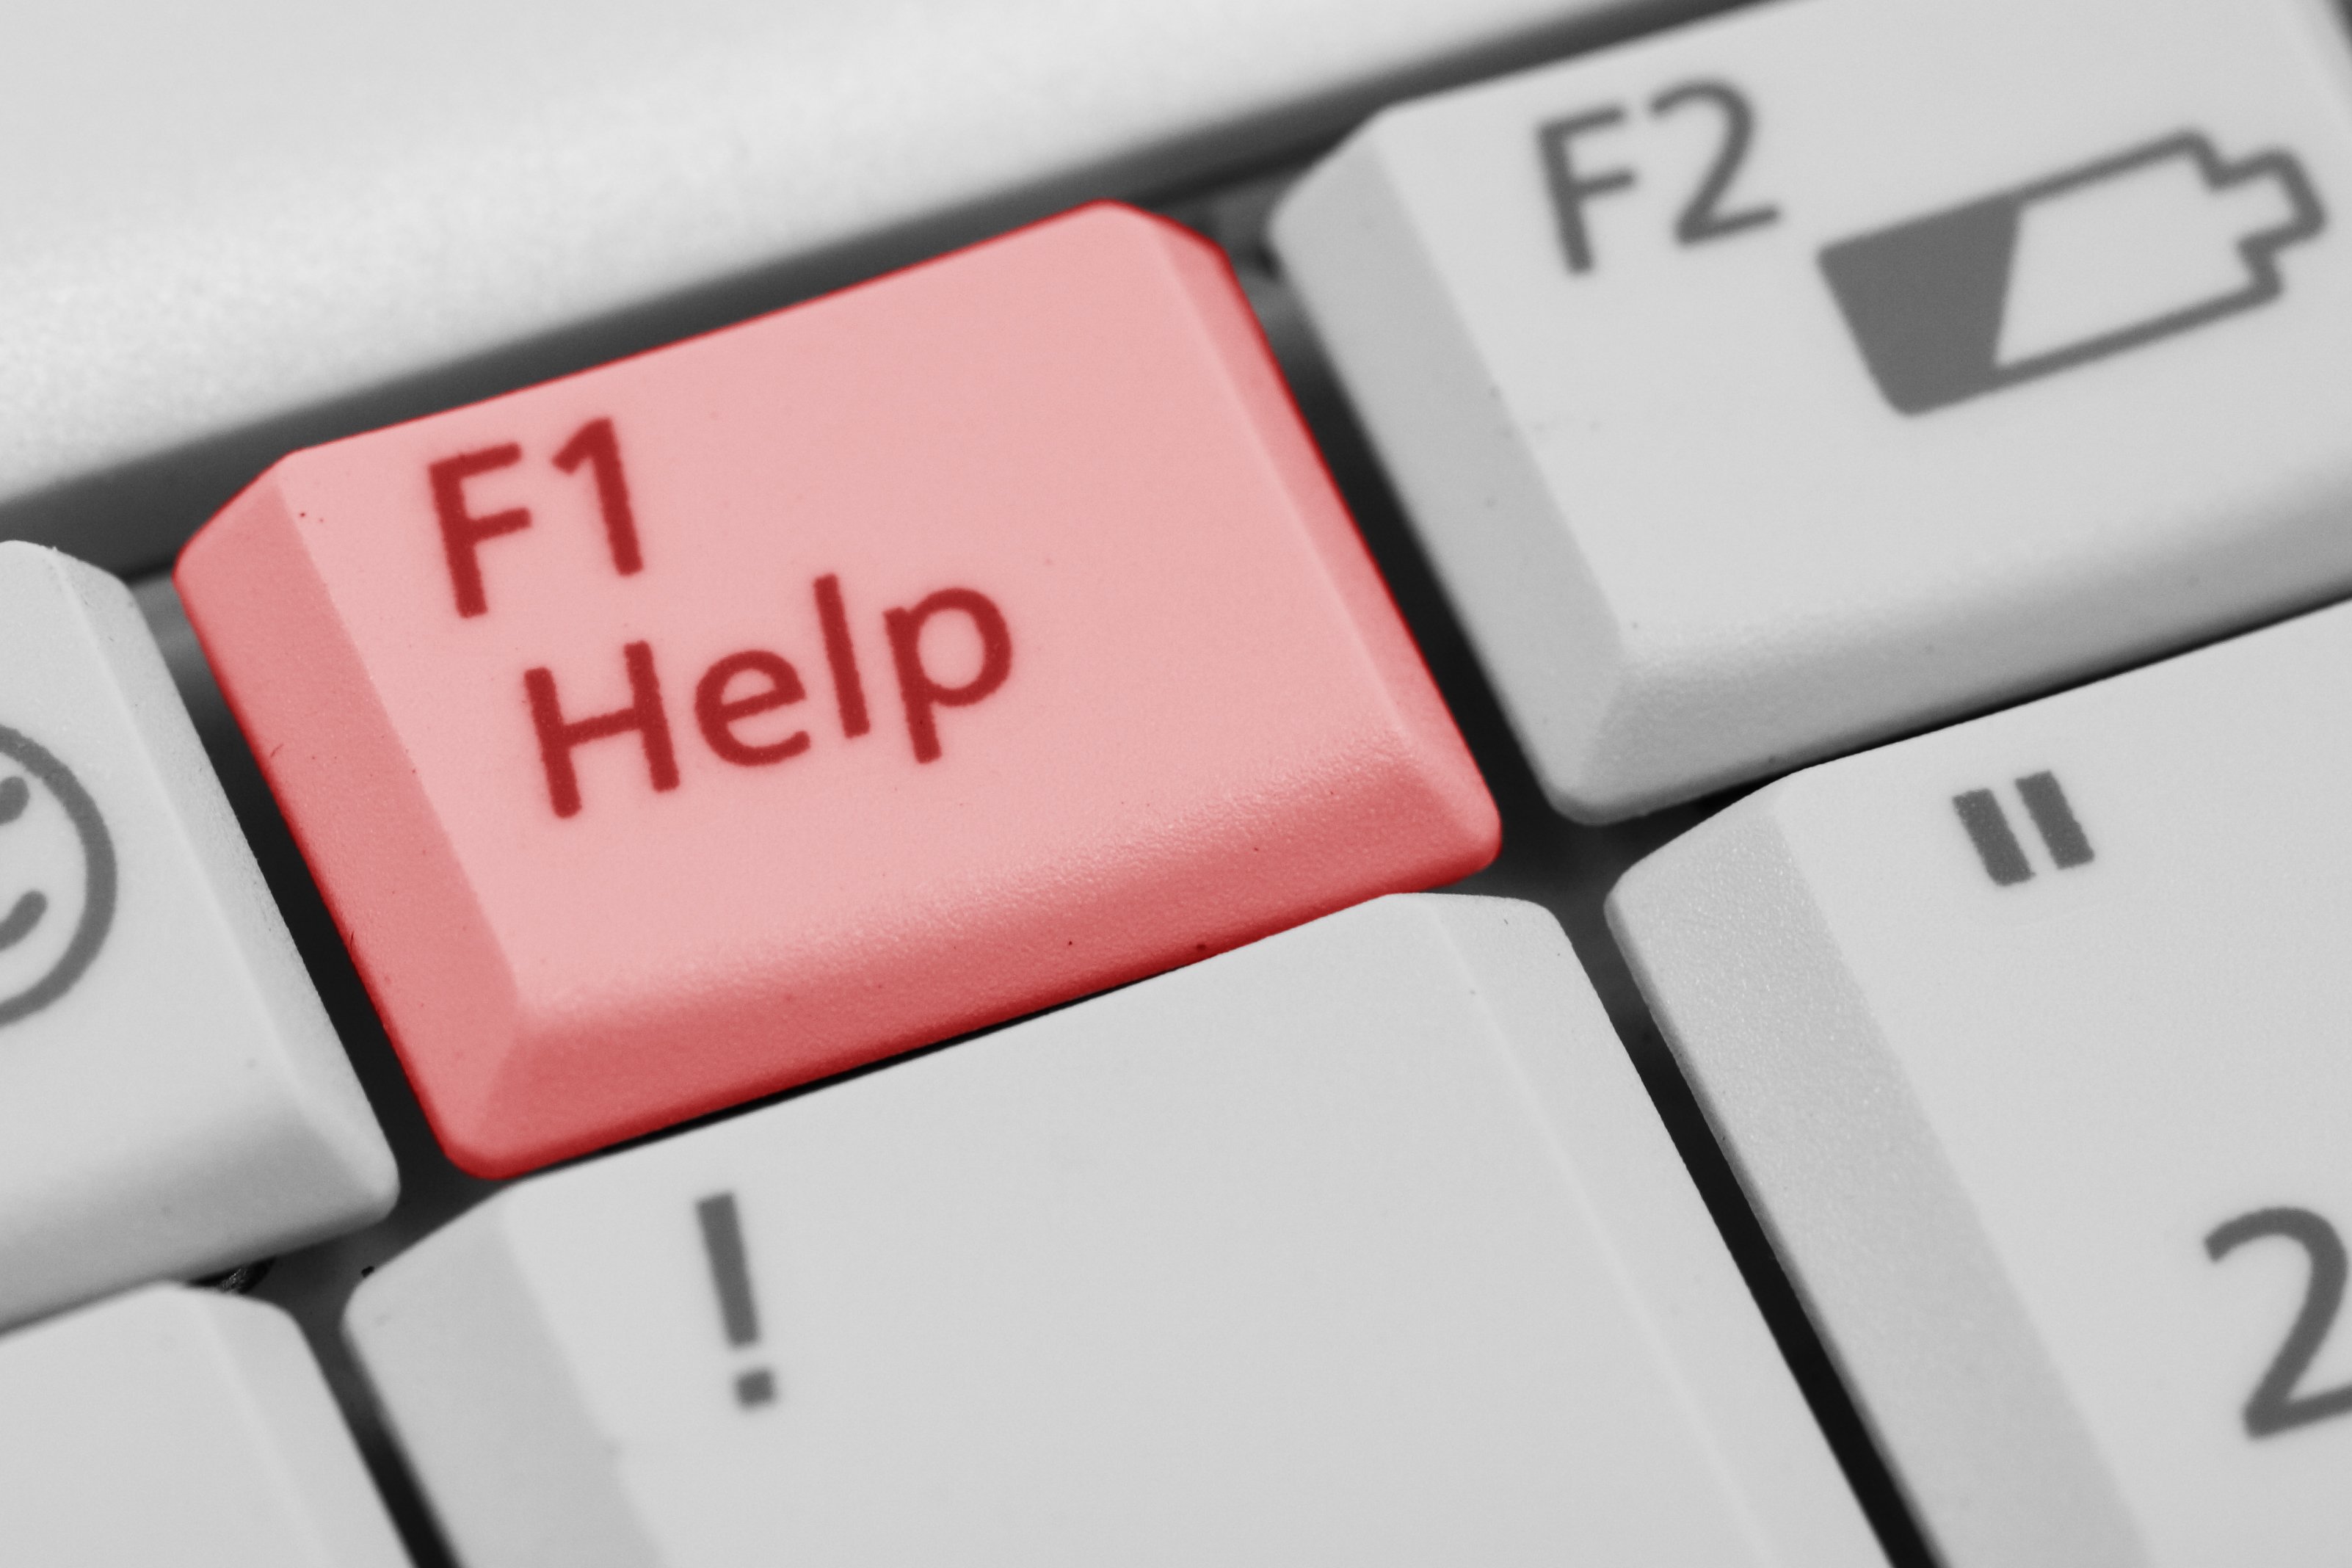
computer, hand, keyboard, number, red, letter, key, button, brand, help, font, design, keys, letters, buttons, computer keyboard, automotive exterior, vehicle registration plate